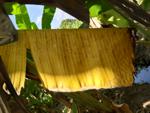
Label: xamthomonas